Georges Carpentier

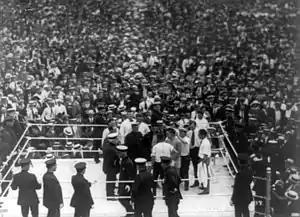
Dempsey and Carpentier in the arena before the fight

Carpentier defended his title twice again in 1919 before dropping down a weight class to challenge Battling Levinsky for the light heavyweight championship of the world. The fight took place on 12 October 1920, in Jersey City and Levinsky was knocked out in the fourth. Carpentier's attempt at the heavyweight Championship of the world came on 2 July 1921, again in Jersey City, when he faced Jack Dempsey in front of boxing's first million dollar gate (approximately $ today). Carpentier was badly beaten around before suffering a knockout in the second minute of the fourth round and never fought again for that title. He lost his world light heavyweight title and his European heavyweight and light heavyweight titles the following year, on 24 September 1922, in a controversial bout with Senegalese fighter Battling Siki. His last truly noteworthy fight was on 24 July 1924, with Gene Tunney at the Polo Grounds in Manhattan, New York City. Carpentier lost the bout by TKO after fifteen rounds. He retired from the ring after a final exhibition bout in 1927.